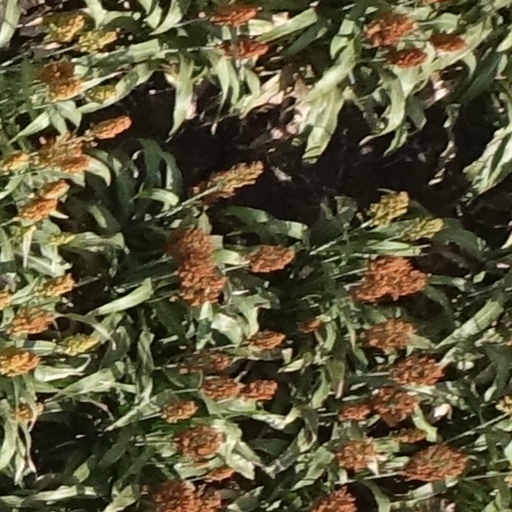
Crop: sorghum